Denis McDonough

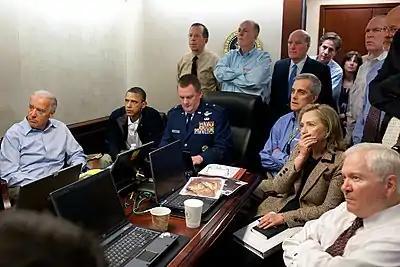
McDonough, seated, third from right in blue shirt, in the Situation Room during the Bin Laden raid.

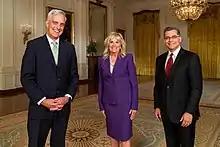
Secretary McDonough with First Lady Jill Biden and Secretary Xavier Becerra, June 4, 2021

After Obama was elected president, McDonough joined the administration as the National Security Council's head of strategic communication. He also served as National Security Council chief of staff.